Michael Wills

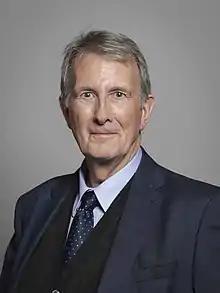
Official portrait, 2019

Michael David Wills, Baron Wills (born 20 May 1952) is a British politician and life peer who served as Minister of State for Justice from 2007 to 2010. A member of the Labour Party, he was Member of Parliament (MP) for Swindon North from 1997 to 2010.